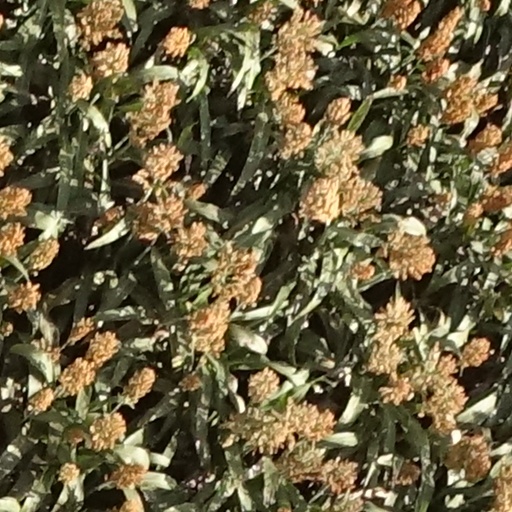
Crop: sorghum